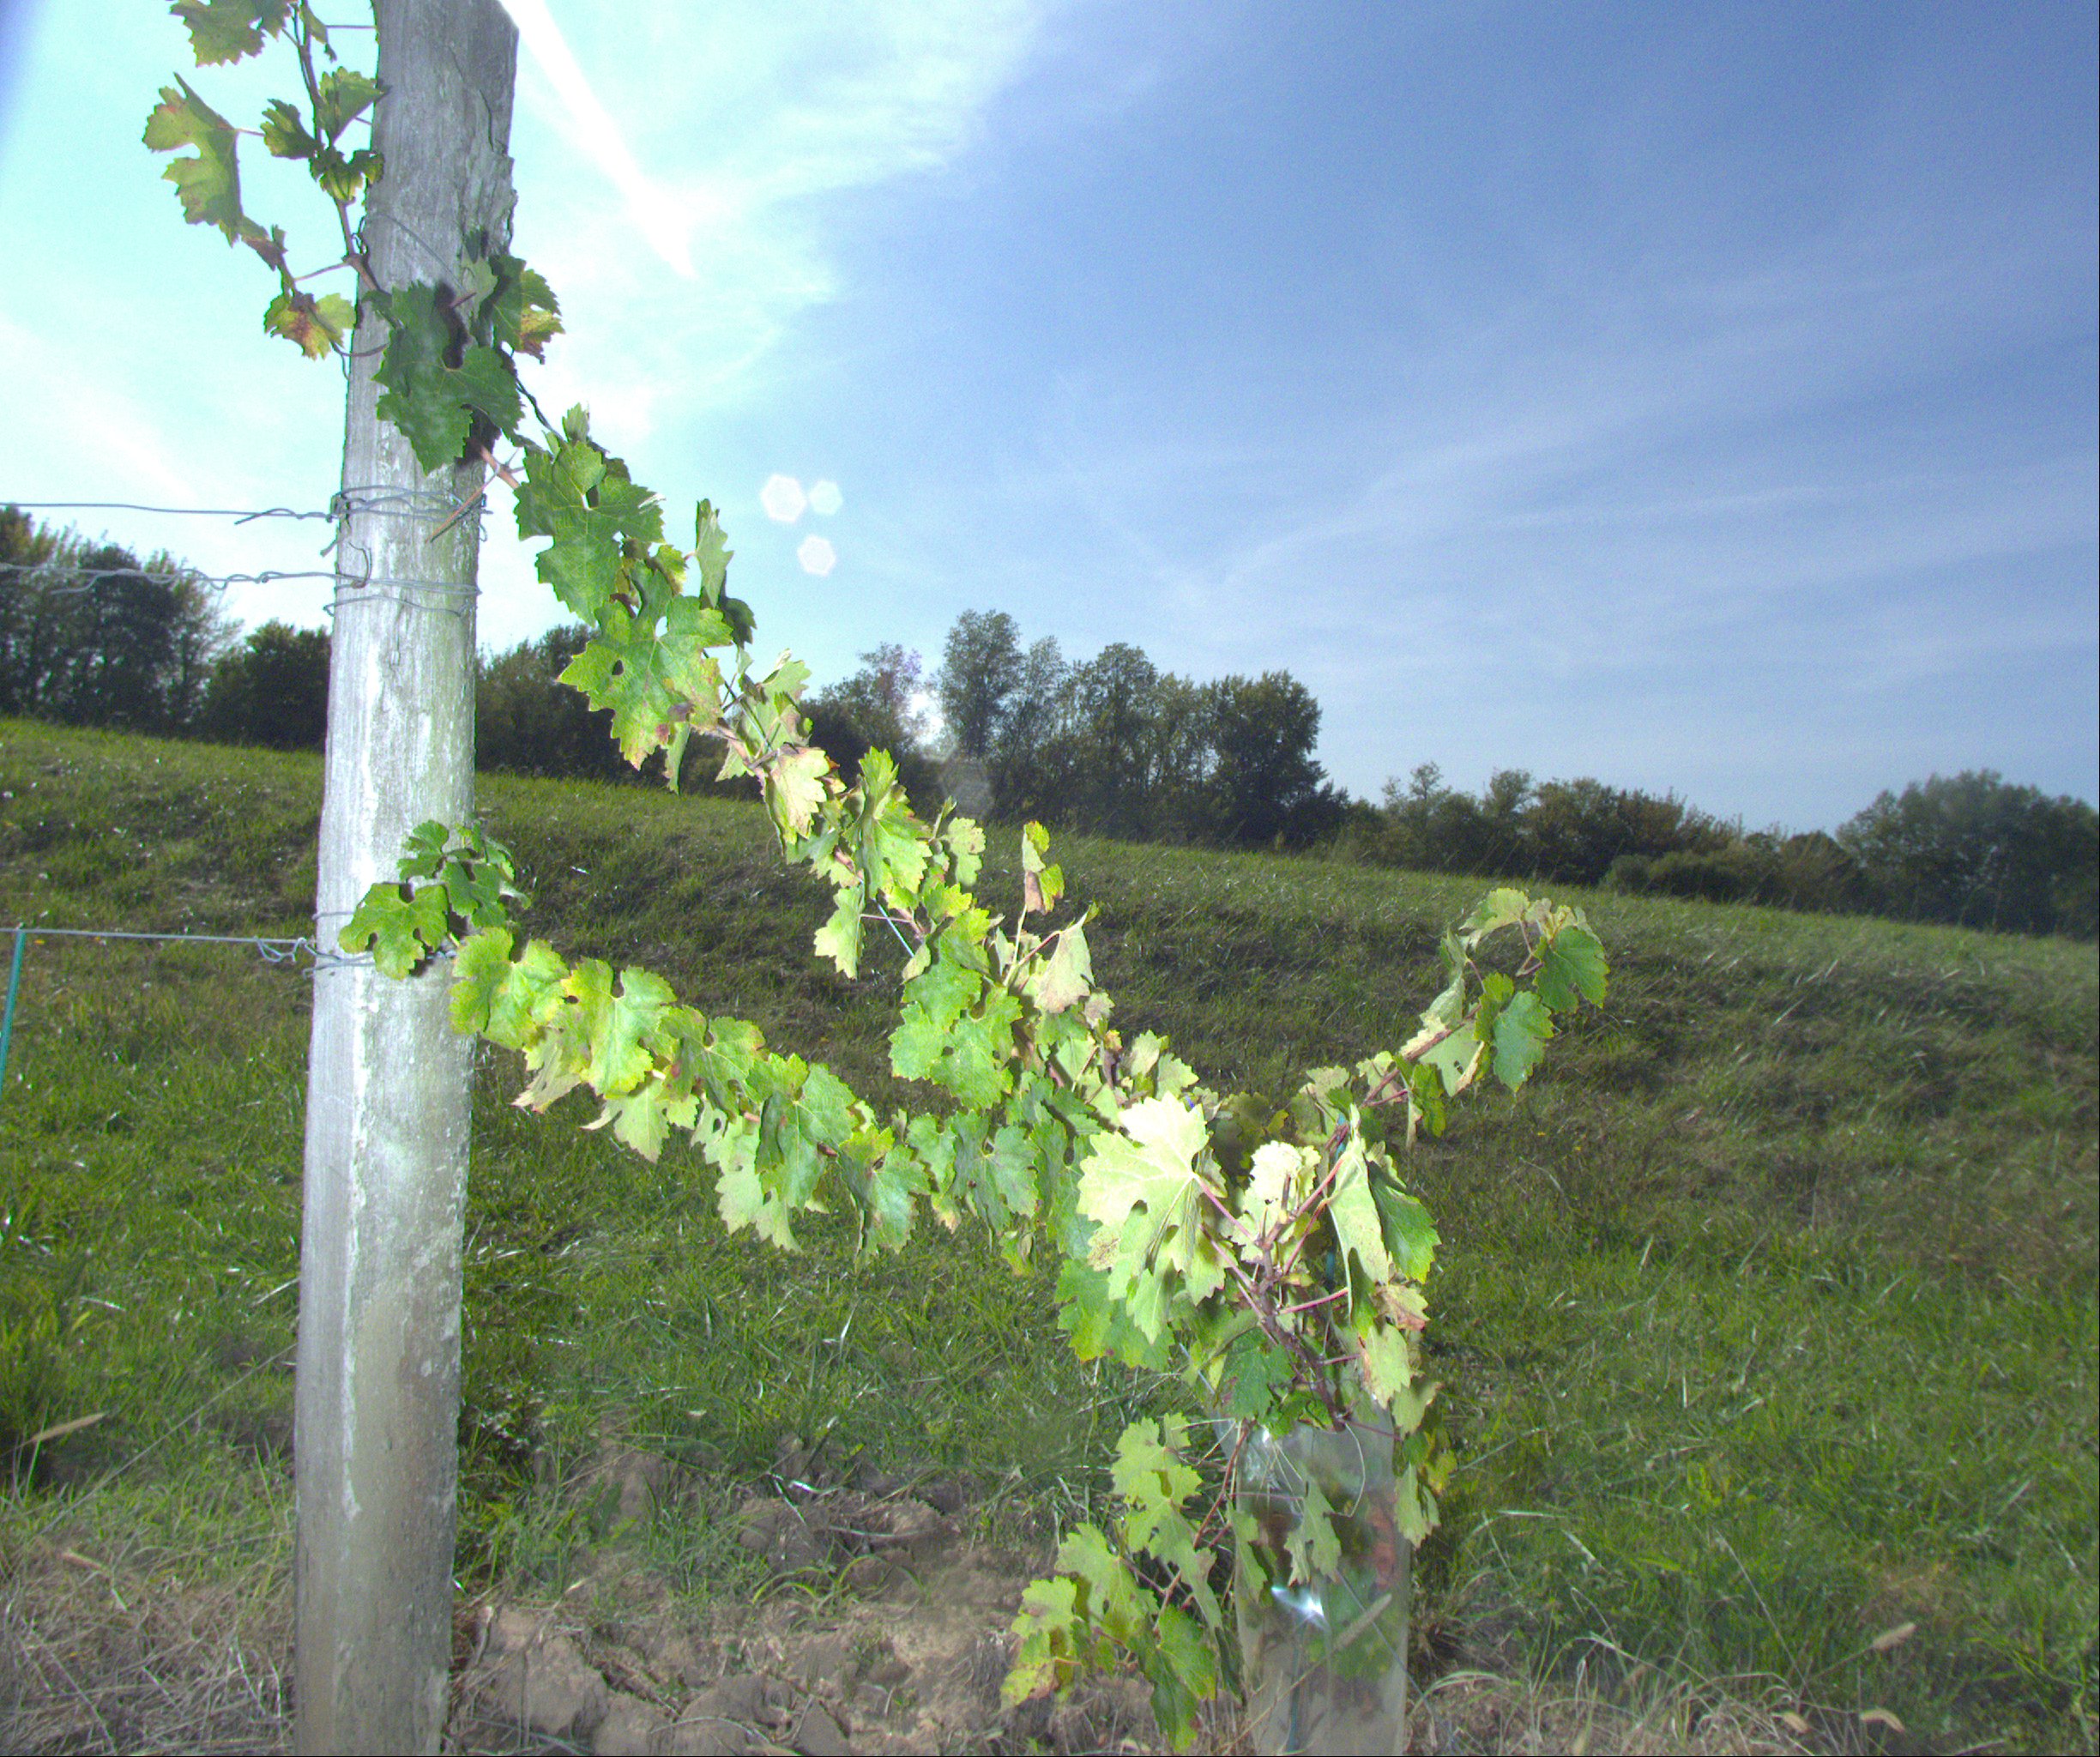
Grape variety: cabernet-sauvignon
Disease: confounding disease (conf)